Patrick Vollrath

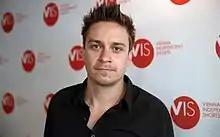
Patrick Vollrath (VIS 2015

Patrick Vollrath (born 1985 in Osterode am Harz) is a German filmmaker, best known for his short film "Everything Will Be Okay" that earned him critical appraisal and several awards and nominations including Best Foreign Film Award Bronze Medal at 42nd Annual Student Film Awards, and Academy Award for Best Live Action Short Film nomination at the 88th Academy Awards.